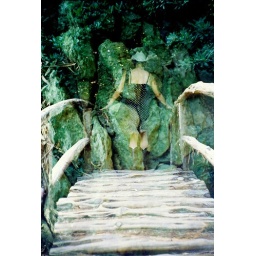
LC-A+RLAgfa Vista 200 isoAustin Botanical gGardens and Harmony walking over a bridge into some stone I already shot.